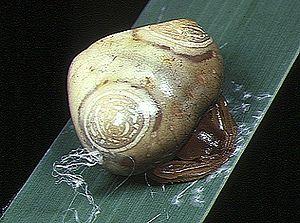
Les Araneidae sont une famille d'araignées aranéomorphes.